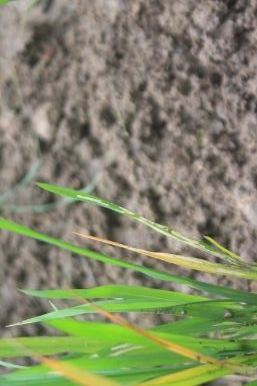
Disease: Tungro